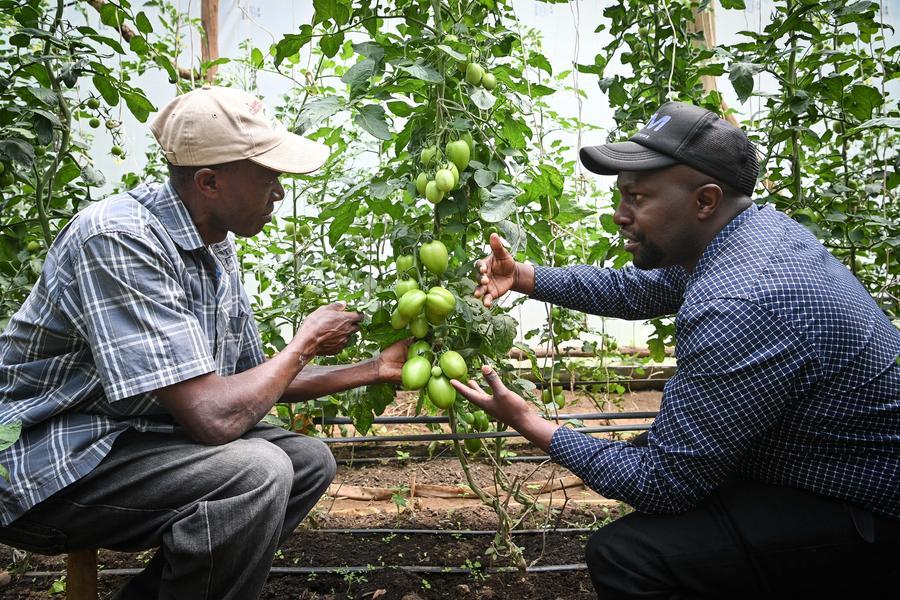
Mwanaume ambaye ni mtaalamu wa kilimo kutoka wizarani, ametembelea mkulima wa muda mrefu katika shamba lake. Ili kuweza kufafanua na kumpa maelekezo ya kina na hatimae aweze kufaidika kwenye shughuli zake za kila siku.